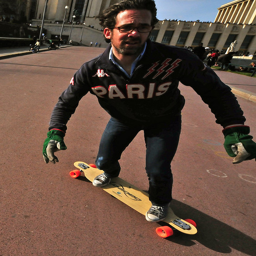
A skateboarder wearing gloves and a shirt that says Paris.
A man is on a skateboard on a brown road.
A man is riding a skateboard with gloves on.
a man on a longboard riding on a sidewalk
A close-up photo of a man riding a skateboard on the road.